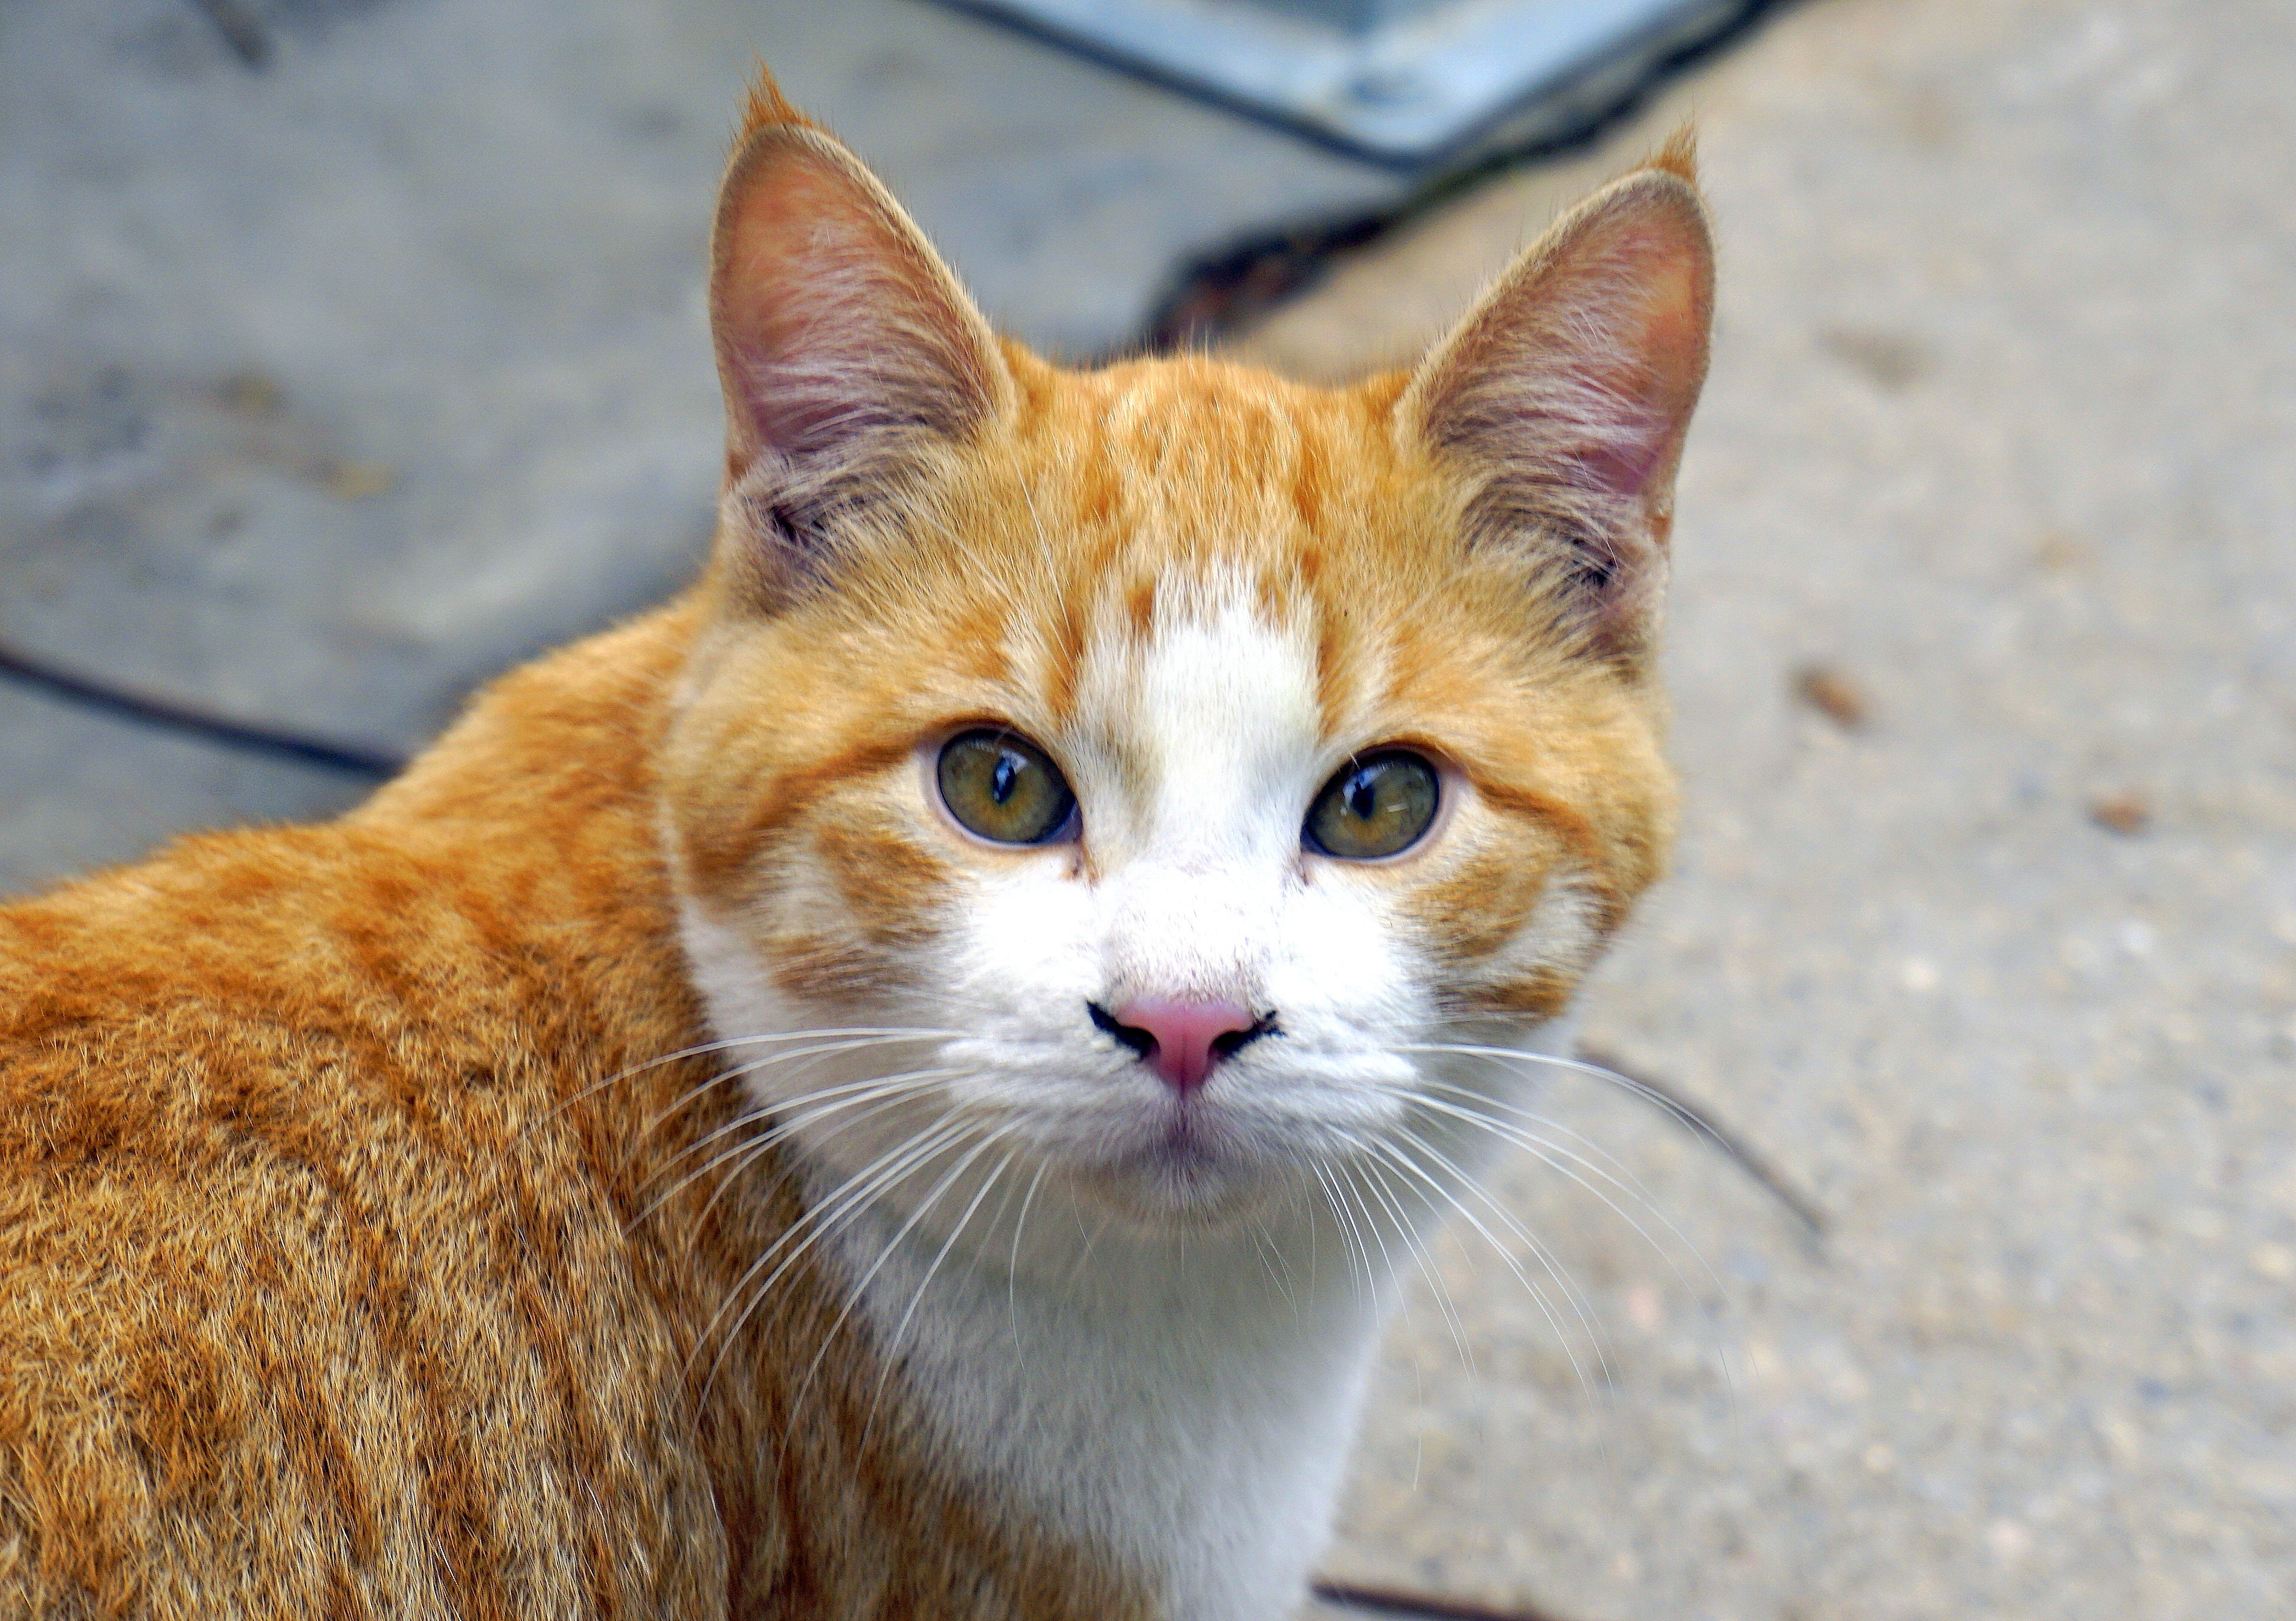
hair, pet, kitten, cat, mammal, fauna, close up, pets, cats, whiskers, animals, look, vertebrate, cute cat, cat face, looking at, observing, cat nose, cat home, cat hair, european shorthair, wild cat, small to medium sized cats, cat like mammal, carnivoran, domestic short haired cat, rusty spotted cat